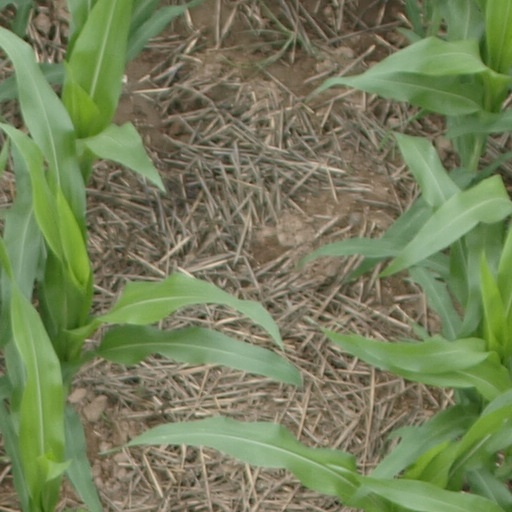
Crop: maize; corn